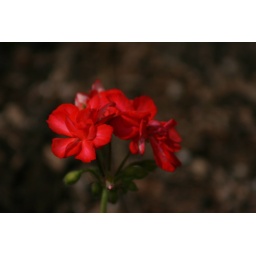
Little red flower in the front garden of The Stables